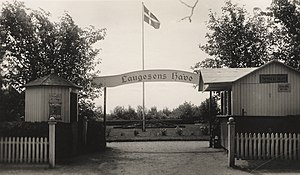
Laugesens Have
Original indgang til Laugesens Have i starten af 1900-tallet.
Indgangen til Laugesens Have (årstal ukendt)
Laugesens Have er et konferencecenter mellem Videbæk og Spjald i Ringkøbing-Skjern Kommune, som oprindeligt blev etableret som en offentligt tilgængelig park i starten af 1920erne af Lauge Laugesen. Siden er Laugesens Have blevet udbygget i flere omgange.